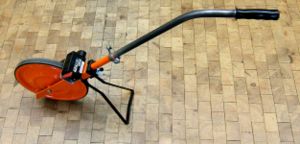
Hodometer
Et moderne hodometer.
Et Hodometer måler mekanisk en tilbagelagt vejstrækning. Hodometri er læren om mekanisk vejmåling.